El puntero

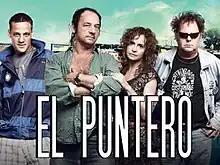
From left to right: Lombardo (Rodrigo de la Serna), El Gitano (Julio Chávez), Clarita (Gabriela Toscano) and Levante (Luis Luque)

El Puntero is a 2011 Argentine miniseries, produced by Pol-Ka and starred by Julio Chávez and Gabriela Toscano. "Puntero" is a word from Argentine slang for a man who works as an intermediate between poor people and political parties, in a clientelist relation (that is, a political "broker"). The miniseries received the Golden Martín Fierro Award.